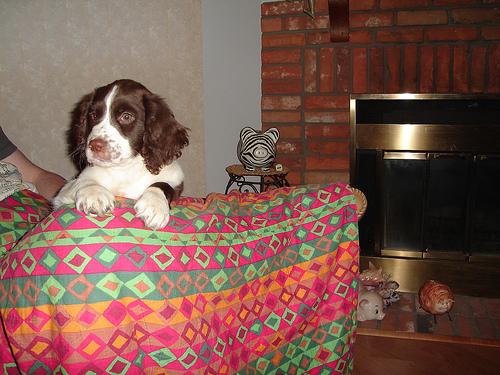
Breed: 276-n000112-English_springer